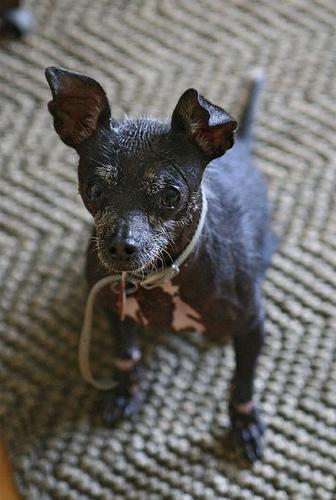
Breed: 420-n000124-Chihuahua